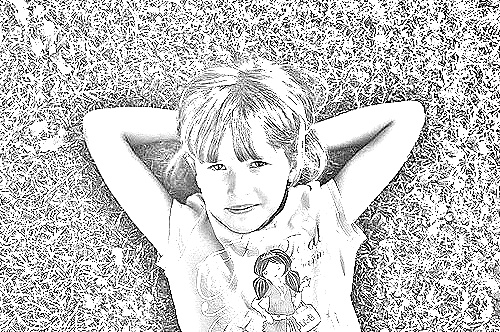
Portrait style: Sketch Portrait